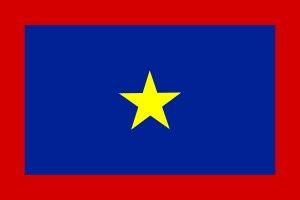
Le Binh Xuyen est un groupe vietnamien fondé dans les années 1920. Selon les époques et les points de vue, il est considéré comme une confrérie, une faction politique, une secte ou une mafia. Il a joué un rôle important durant la décolonisation et le début de la guerre du Vêt-Nam.